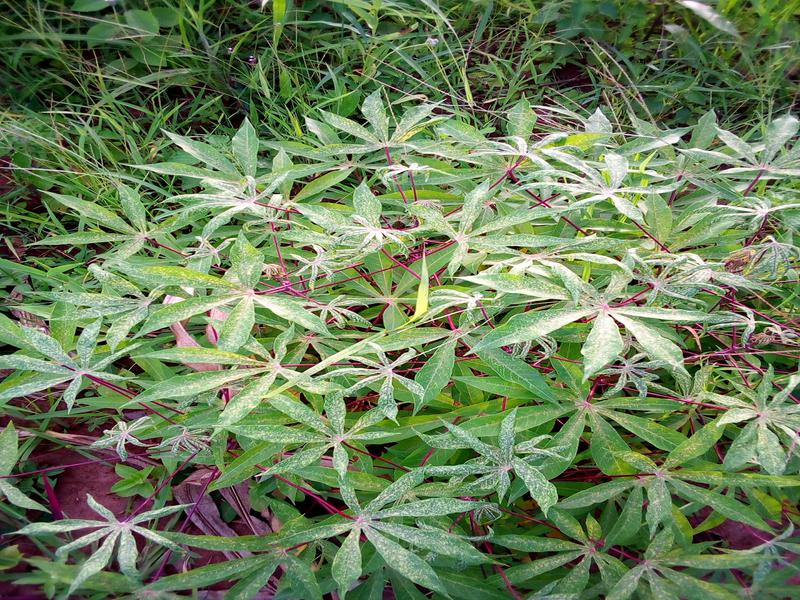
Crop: cassava
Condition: green_mottle